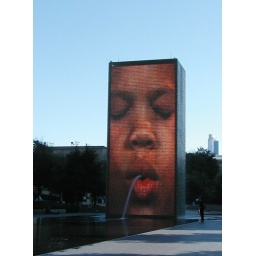
One of the two glass tower fountains at Millennium Park in Chicago.